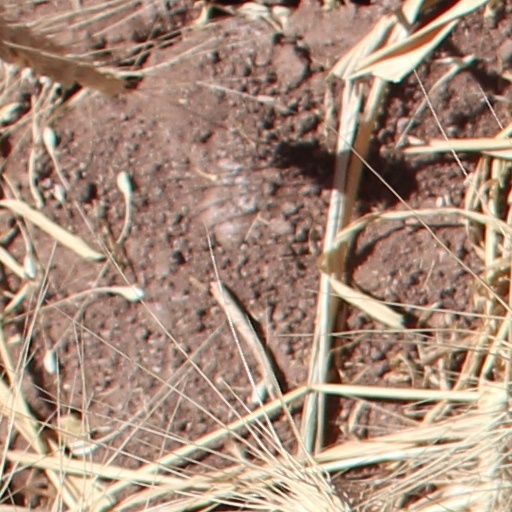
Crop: wheat